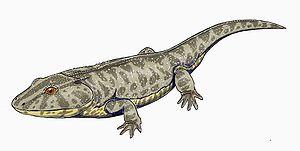
Les Lydekkerinidae forment une famille éteinte d’amphibiens temnospondyles qui vivaient durant la période du Trias.
Lydekkerina est un genre éteint d'amphibiens temnospondyles, faisant partie de la famille des Lydekkerinidae. Les fossiles datent du Trias inférieur et ont été recueillis en Afrique du Sud et en Australie.